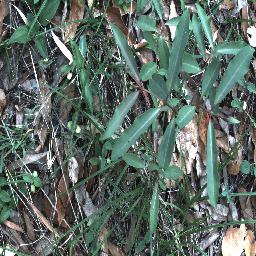
Label: rubber_vine